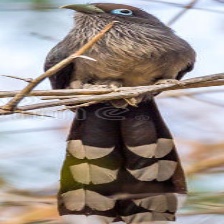
Species: BLUE MALKOHA
Scientific name: CEUTHMOCHARES AEREUS